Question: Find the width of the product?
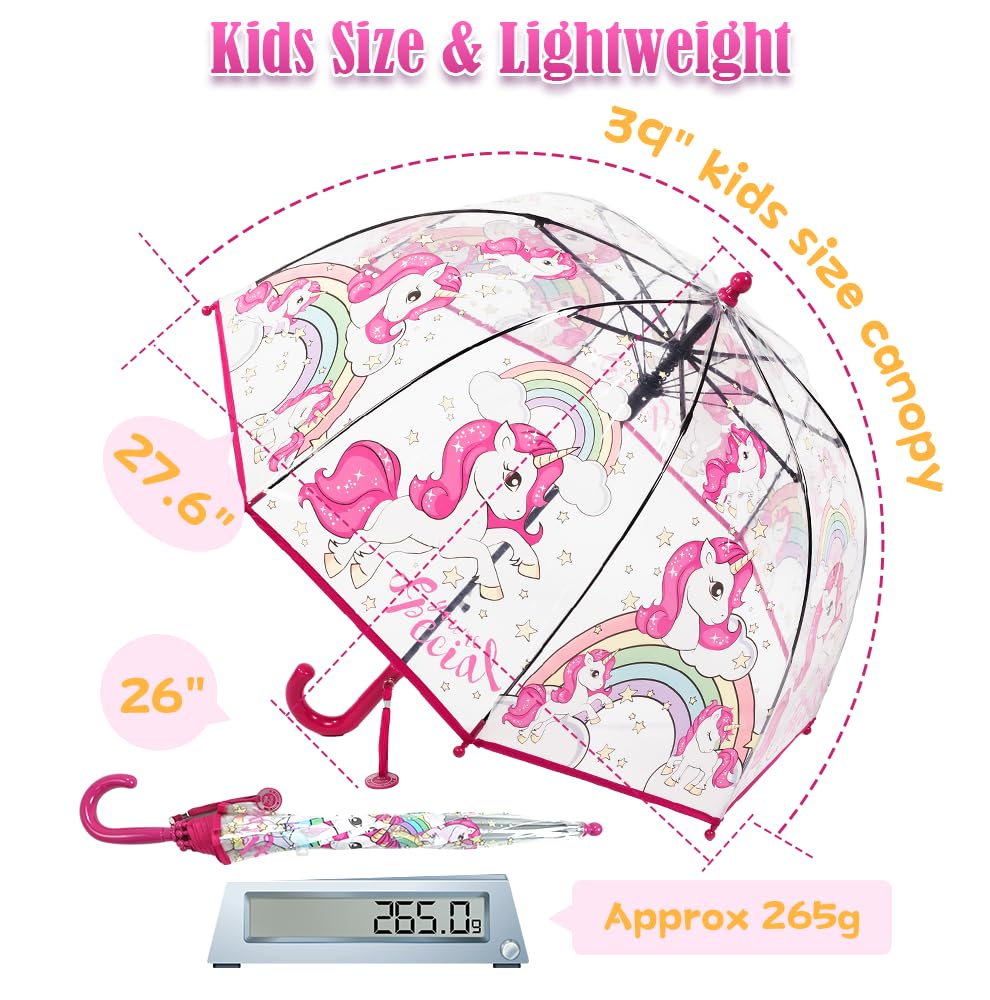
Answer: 39.0 inch